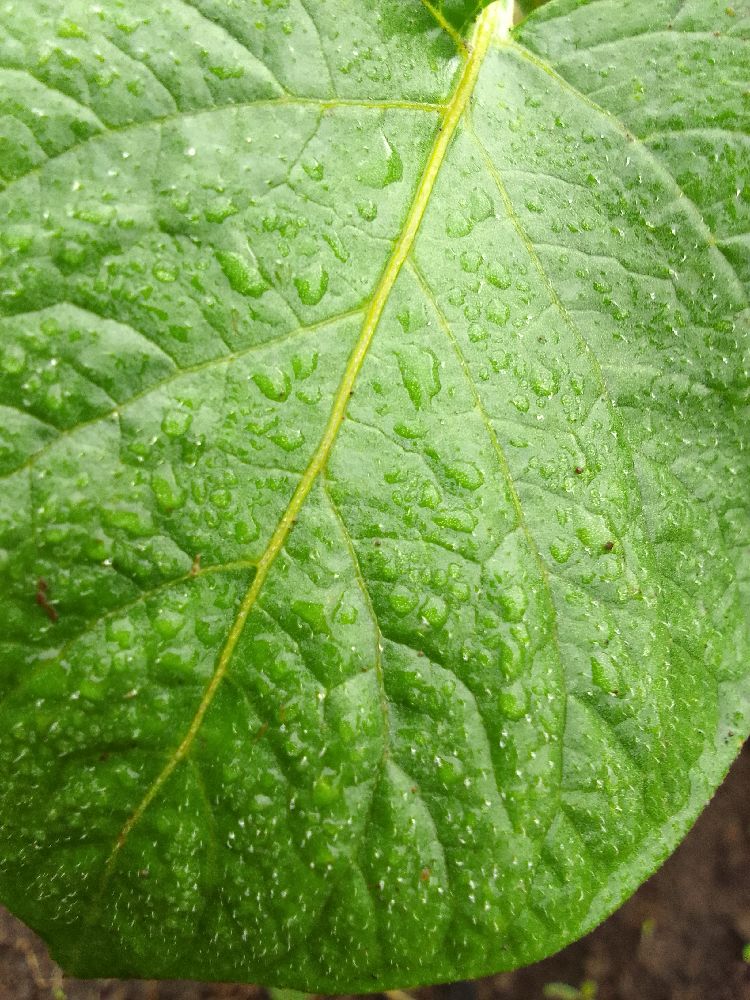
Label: Healthy